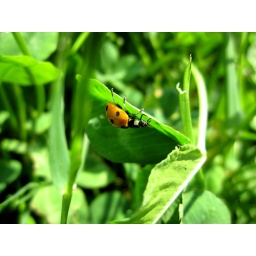
Little guy in the flower bed when I 'stopped to smell the roses' on the way to catch the bus at UNC